Autonomous aircraft

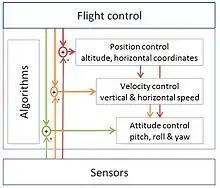
Typical flight-control loops for a multirotor

The earliest recorded use of an unmanned aerial vehicle for warfighting occurred in July 1849, serving as a balloon carrier (the precursor to the aircraft carrier) Significant development of radio-controlled drones started in the early 1900s, and originally focused on providing practice targets for training military personnel. The earliest attempt at a powered UAV was A. M. Low's "Aerial Target" in 1916.